Cantonese culture

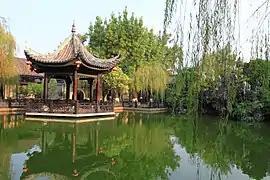
The pond of Yuyum Sanfong

Lingnan architecture is the characteristic architectural style of the Lingnan region, mostly associated with Cantonese people. It differs significantly from those found in other Han Chinese regions because of factors such as climates and availability of materials, both of which were affected by the geographical features of Lingnan. Overall, classical Lingnan architecture tends to (1) use pale colors such as green and white, (2) avoid circular or cylindrical structures, (3) have many open structures like balconies, (4) be decorated with large numbers of relief carvings and sculptures, and (5) be built using materials resistant to moulds and moisture. The last point is obviously related to the hot and humid subtropical climate of Lingnan.